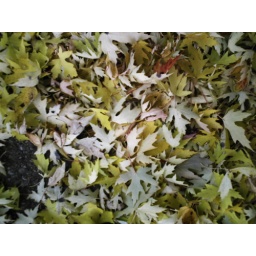
These are leaves on the sidewalk in the back of the house after work.